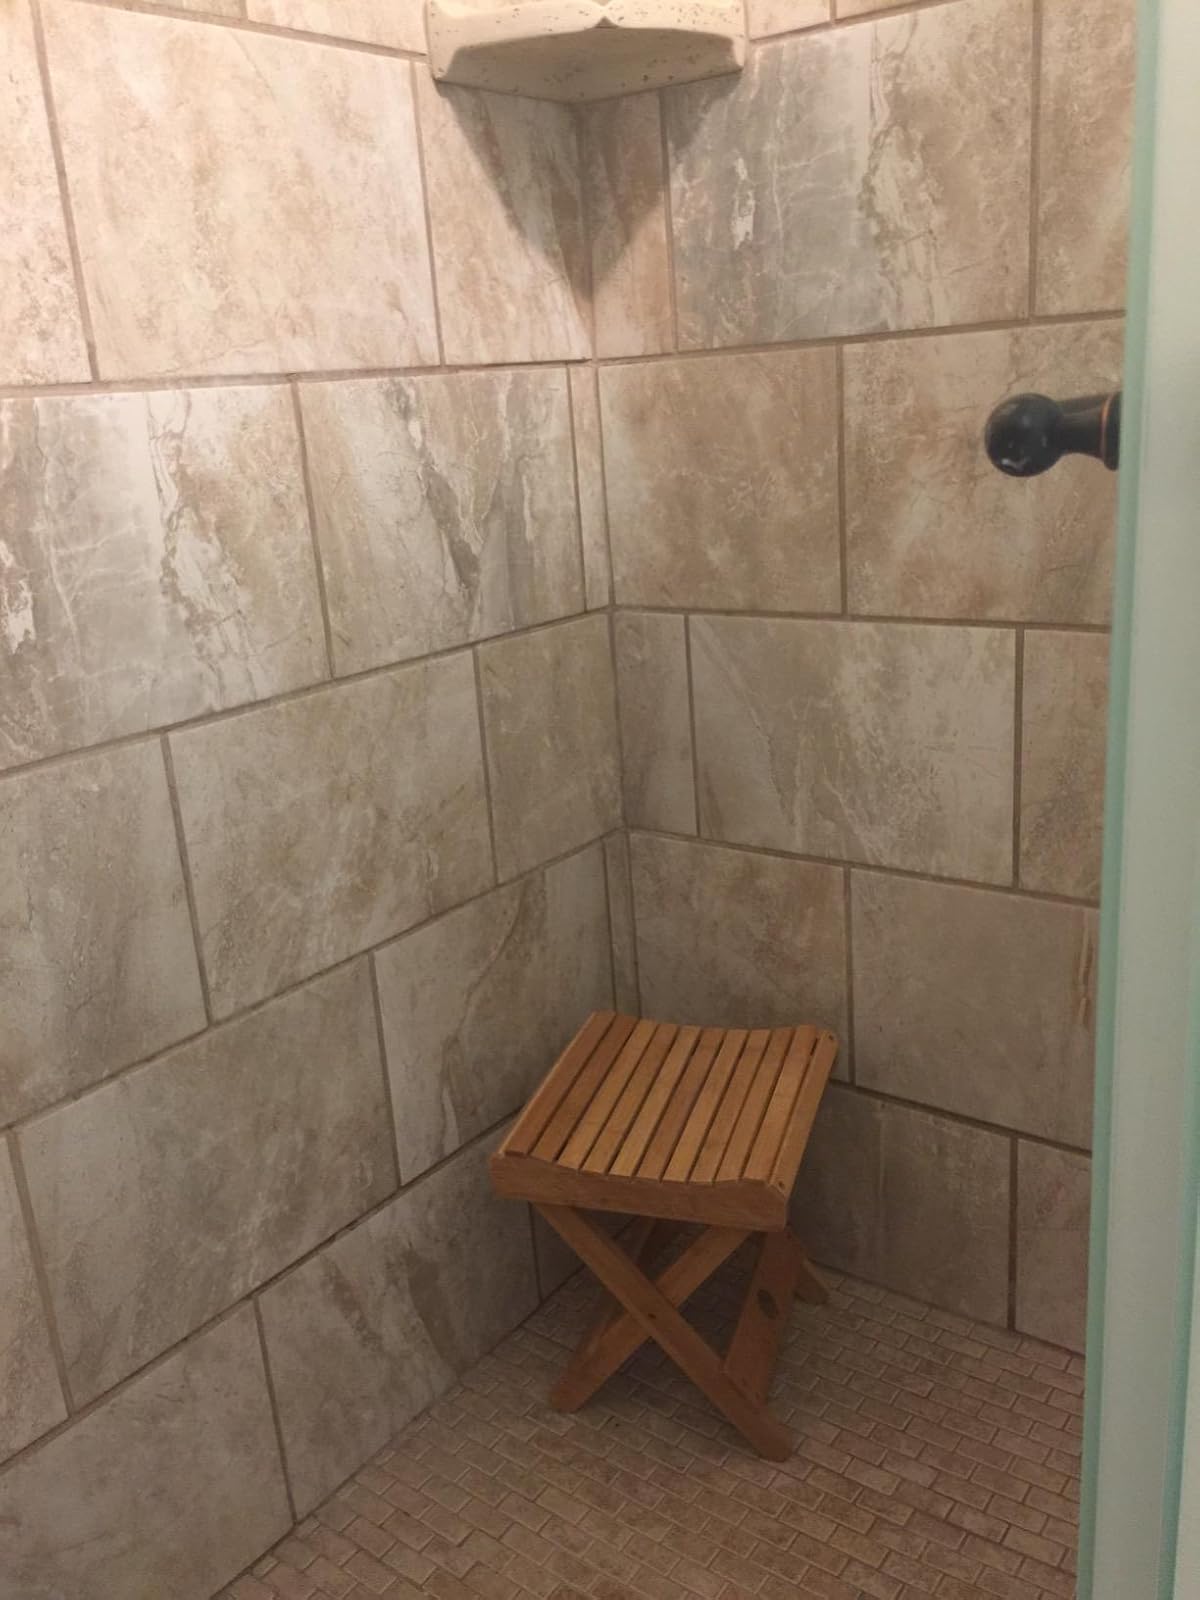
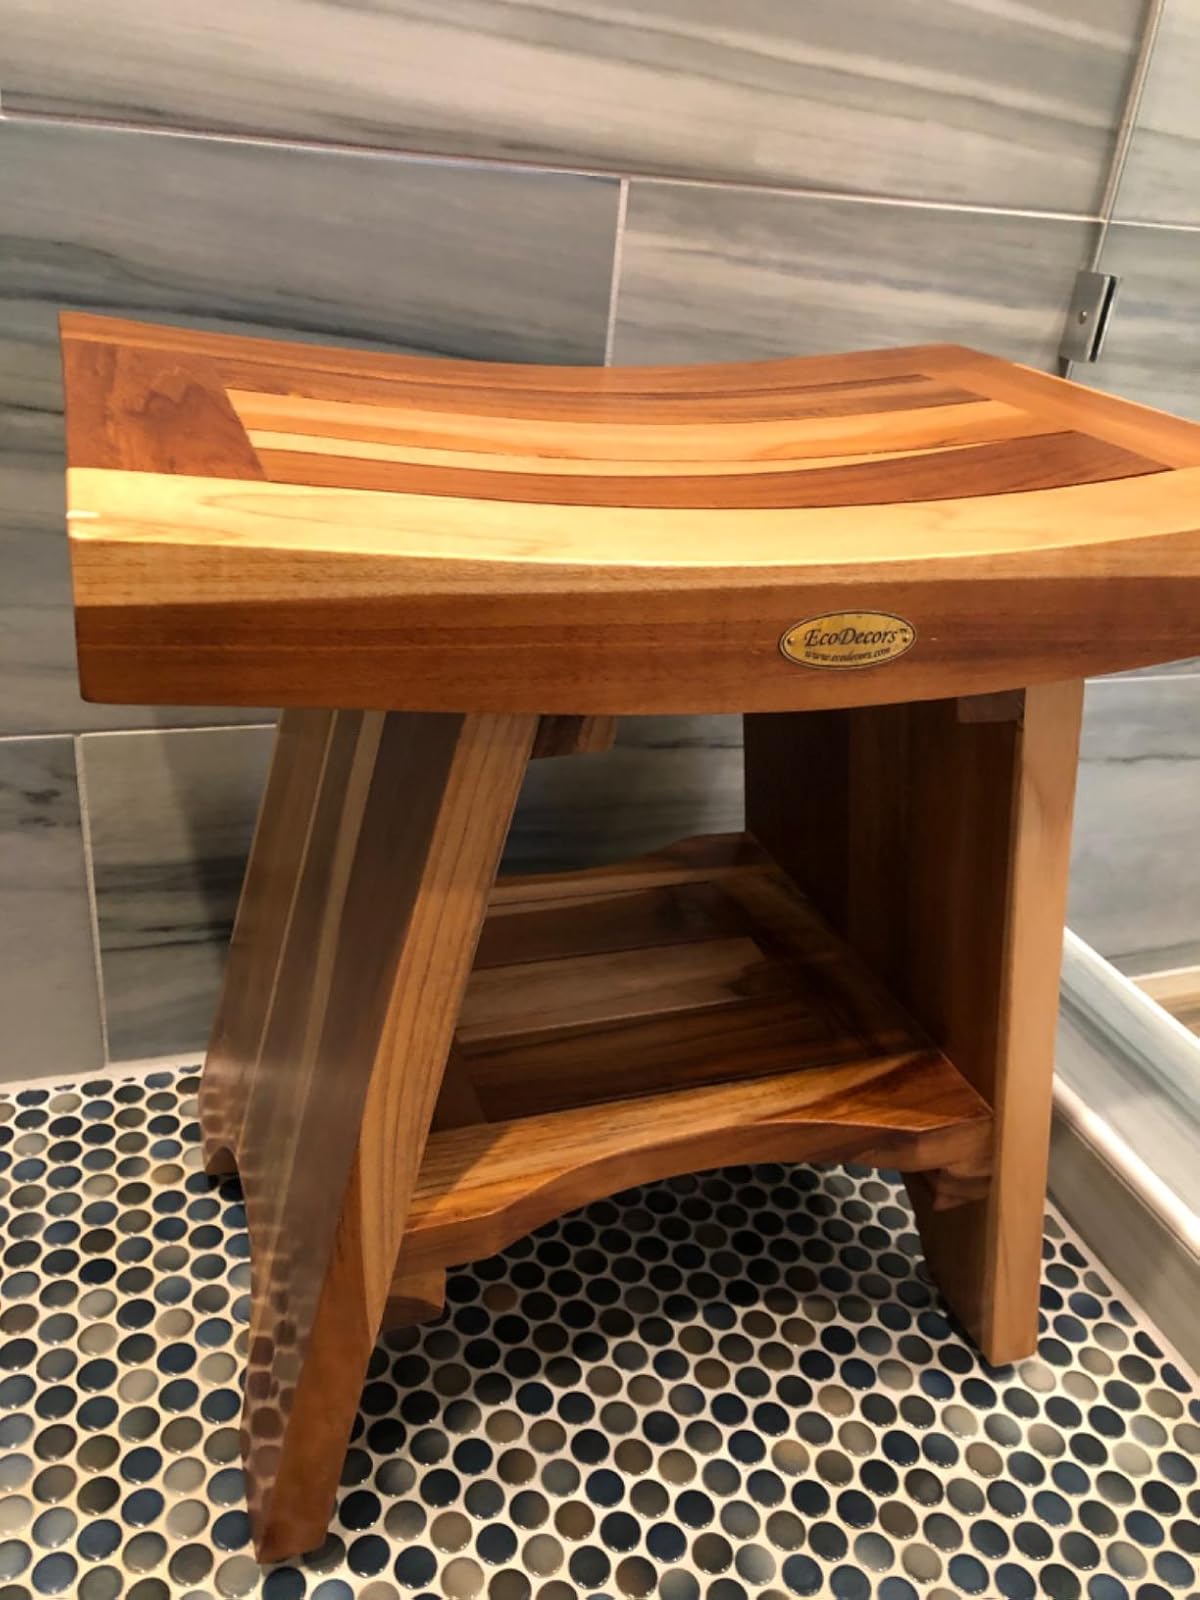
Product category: stool
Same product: no